Prince Frederick Charles of Hesse

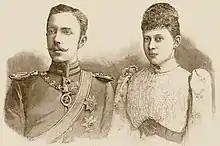
Prince Frederick Charles and Princess Margaret of Prussia in 1893

On 25 January 1893, Frederick Charles married his second cousin, Princess Margaret of Prussia, youngest sister of Kaiser Wilhelm II and a granddaughter of Queen Victoria of the United Kingdom. They had six sons, including two sets of twins: